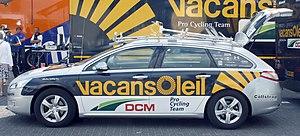
Vacansoleil - Camping & Vacances est une entreprise spécialisée dans le secteur de l'hôtellerie de plein air.